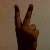
The image shows a hand gesture representing the number 2 in Indian Sign Language.